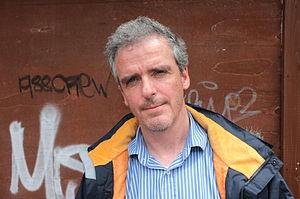
Donovan Wylie est un photographe irlandais.